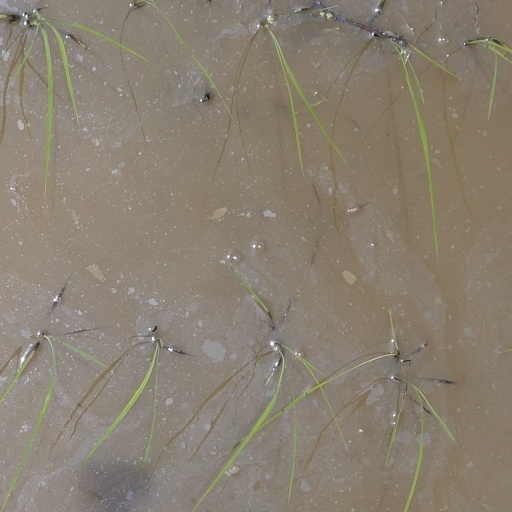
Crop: rice